Giri (film)

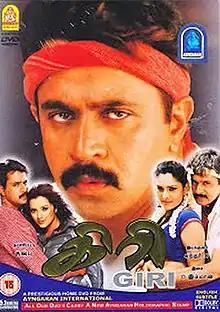
DVD cover image

Giri is a 2004 Indian Tamil-language action comedy film directed and co-written by Sundar C, starring Arjun Sarja, Ramya and Reema Sen, with Devayani, Vadivelu, and Prakash Raj among others enacting supporting roles. The film was released on 1 October 2004 and become a profitable venture at the box office and was remade in Kannada in 2020 as "Shivarjuna" starring Arjun's nephew Chiranjeevi Sarja. This film is also noted to be actress Khushbu's productional debut in her production company house Avni Cinemax. The film was dubbed into Telugu under the same name.